Elena Guro

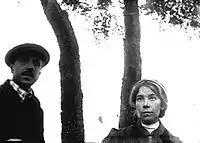
Guro and Matyushin.

From 1890 to 1893 she studied art at the Society for the Encouragement of the Arts in St Petersburg. From 1903 to 1905 she studied in the private studio of Jan Ciągliński where she met her future husband Mikhail Matyushin (they were married in 1906). The year 1905 marked her literary debut with the publication of "Early Spring" ("Rannjaja vesna"). This was her first short story and was published in an anthology of contemporary Russian writers called "Sbornik molodyx pisatelej". One year previously, in 1904, she illustrated the Russian translation of a book of fairy tales by the French writer George Sand. In 1906 she and Matyushin moved to the art school of Elizaveta Zvantseva, where Guro worked under Mstislav Dobuzhinsky, Léon Bakst and Kuzma Petrov-Vodkin. In 1908 she left the school and established her own studio. By 1908 her home was an important meeting place for discussions on art and literature.